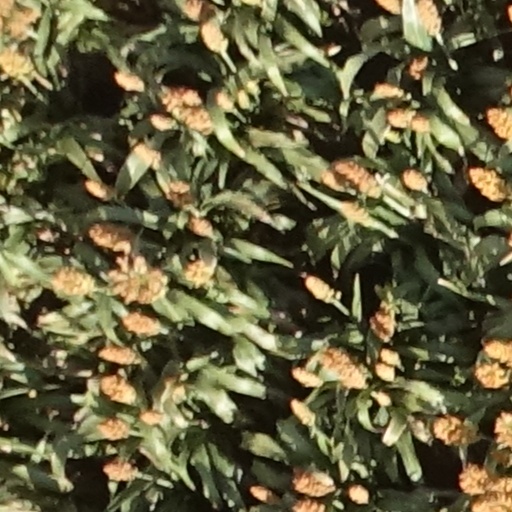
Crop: sorghum